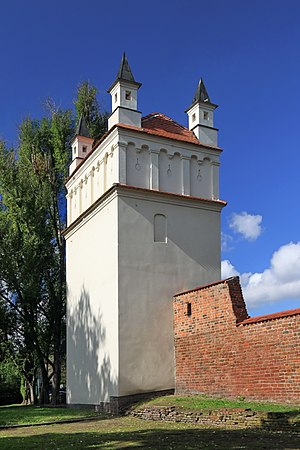
Racibórz
Racibórz er en by i det sydlige Polen med 56.727 indbyggere. Racibórz ligger i Śląskie voivodskab.